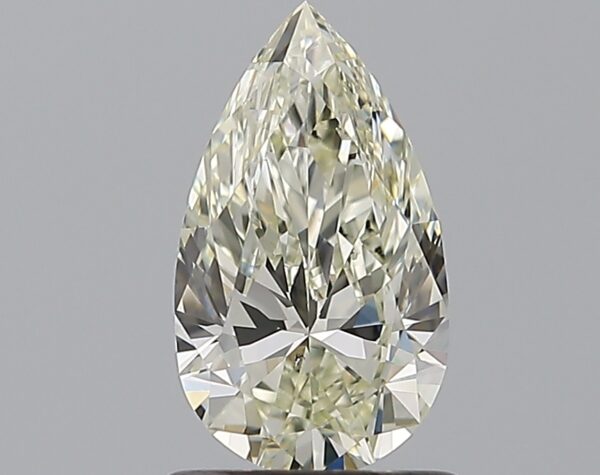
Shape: pear
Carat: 1.01
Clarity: VS2
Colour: M
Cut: EX
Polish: EX
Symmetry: VG
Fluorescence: N
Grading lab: GIA
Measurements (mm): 9.28 x 5.35 x 3.23